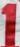
Number: 1